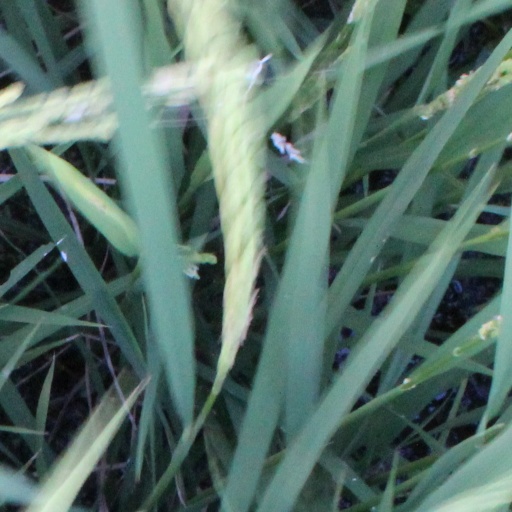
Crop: rice